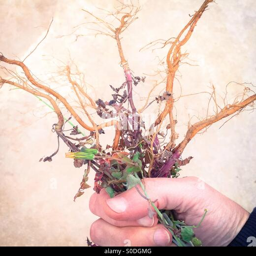
hand holding weeds that have just been pulled out of the ground